Simon Cowell

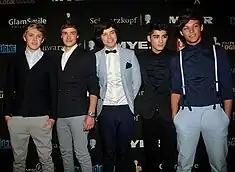
One Direction signed to Cowell's record label after been the last contestant eliminated and being mentored by Cowell on "The X Factor" in the UK in 2010. The group is one of Cowell's international break-out acts.

Leona Lewis, the winner of the third series of "The X Factor", was signed to Cowell's label Syco and has had number one singles and album sales around the world. Cowell returned for a fourth series on 18 August 2007 alongside Osbourne, Walsh and new judge, Dannii Minogue. Walsh had previously been sacked from the judging panel by Cowell for the fourth series, and he was subsequently replaced by Brian Friedman, who was a judge on "Grease Is the Word". Walsh was later brought back by Cowell a week into the auditions when he and Osbourne realised that they missed Walsh and that without him, there was no chemistry between the judges. Cowell returned for the fifth series in 2008, with Walsh, Minogue, and new judge Cheryl Cole, as Osbourne had decided to quit before the show began. Cowell returned for series 6 and 7 as well, although series 7 was to be his last, as he left in 2011 in order to launch "The X Factor" in America. After been the last contestant eliminated in the seventh series of "The X Factor" in the UK, boyband One Direction signed to Cowell's label in 2011, and the group has gone on to top singles and album charts worldwide. Cowell was replaced by Gary Barlow. In 2011, UK series eight winners Little Mix signed to Cowell's label. The girl group has sold 50 million records worldwide.